Florentine Renaissance art

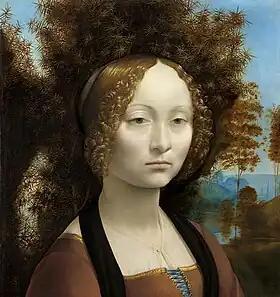
Leonardo, "Ginevra de' Benci" (c. 1475)

Masolino da Panicale navigated between international Gothic and Renaissance styles. In his works created after the end of his collaboration with Masaccio, he developed a style that was easy to assimilate in places where Gothic culture was still predominant, such as in Siena, where Vecchietta was his pupil and collaborator, or in northern Italy with the frescoes at Castiglione Olona.